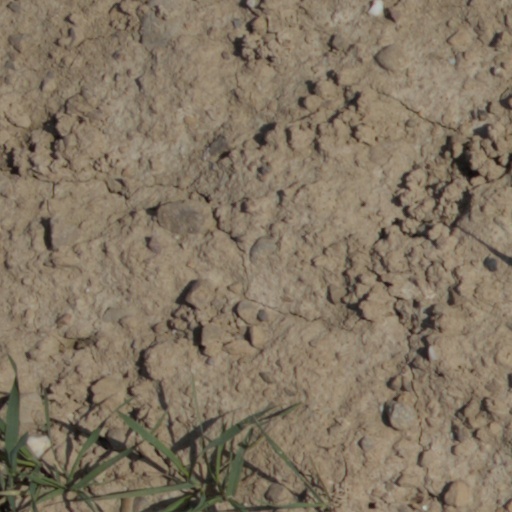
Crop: wheat